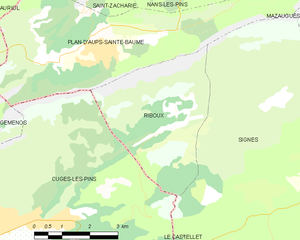
Carte des communes françaises Riboux